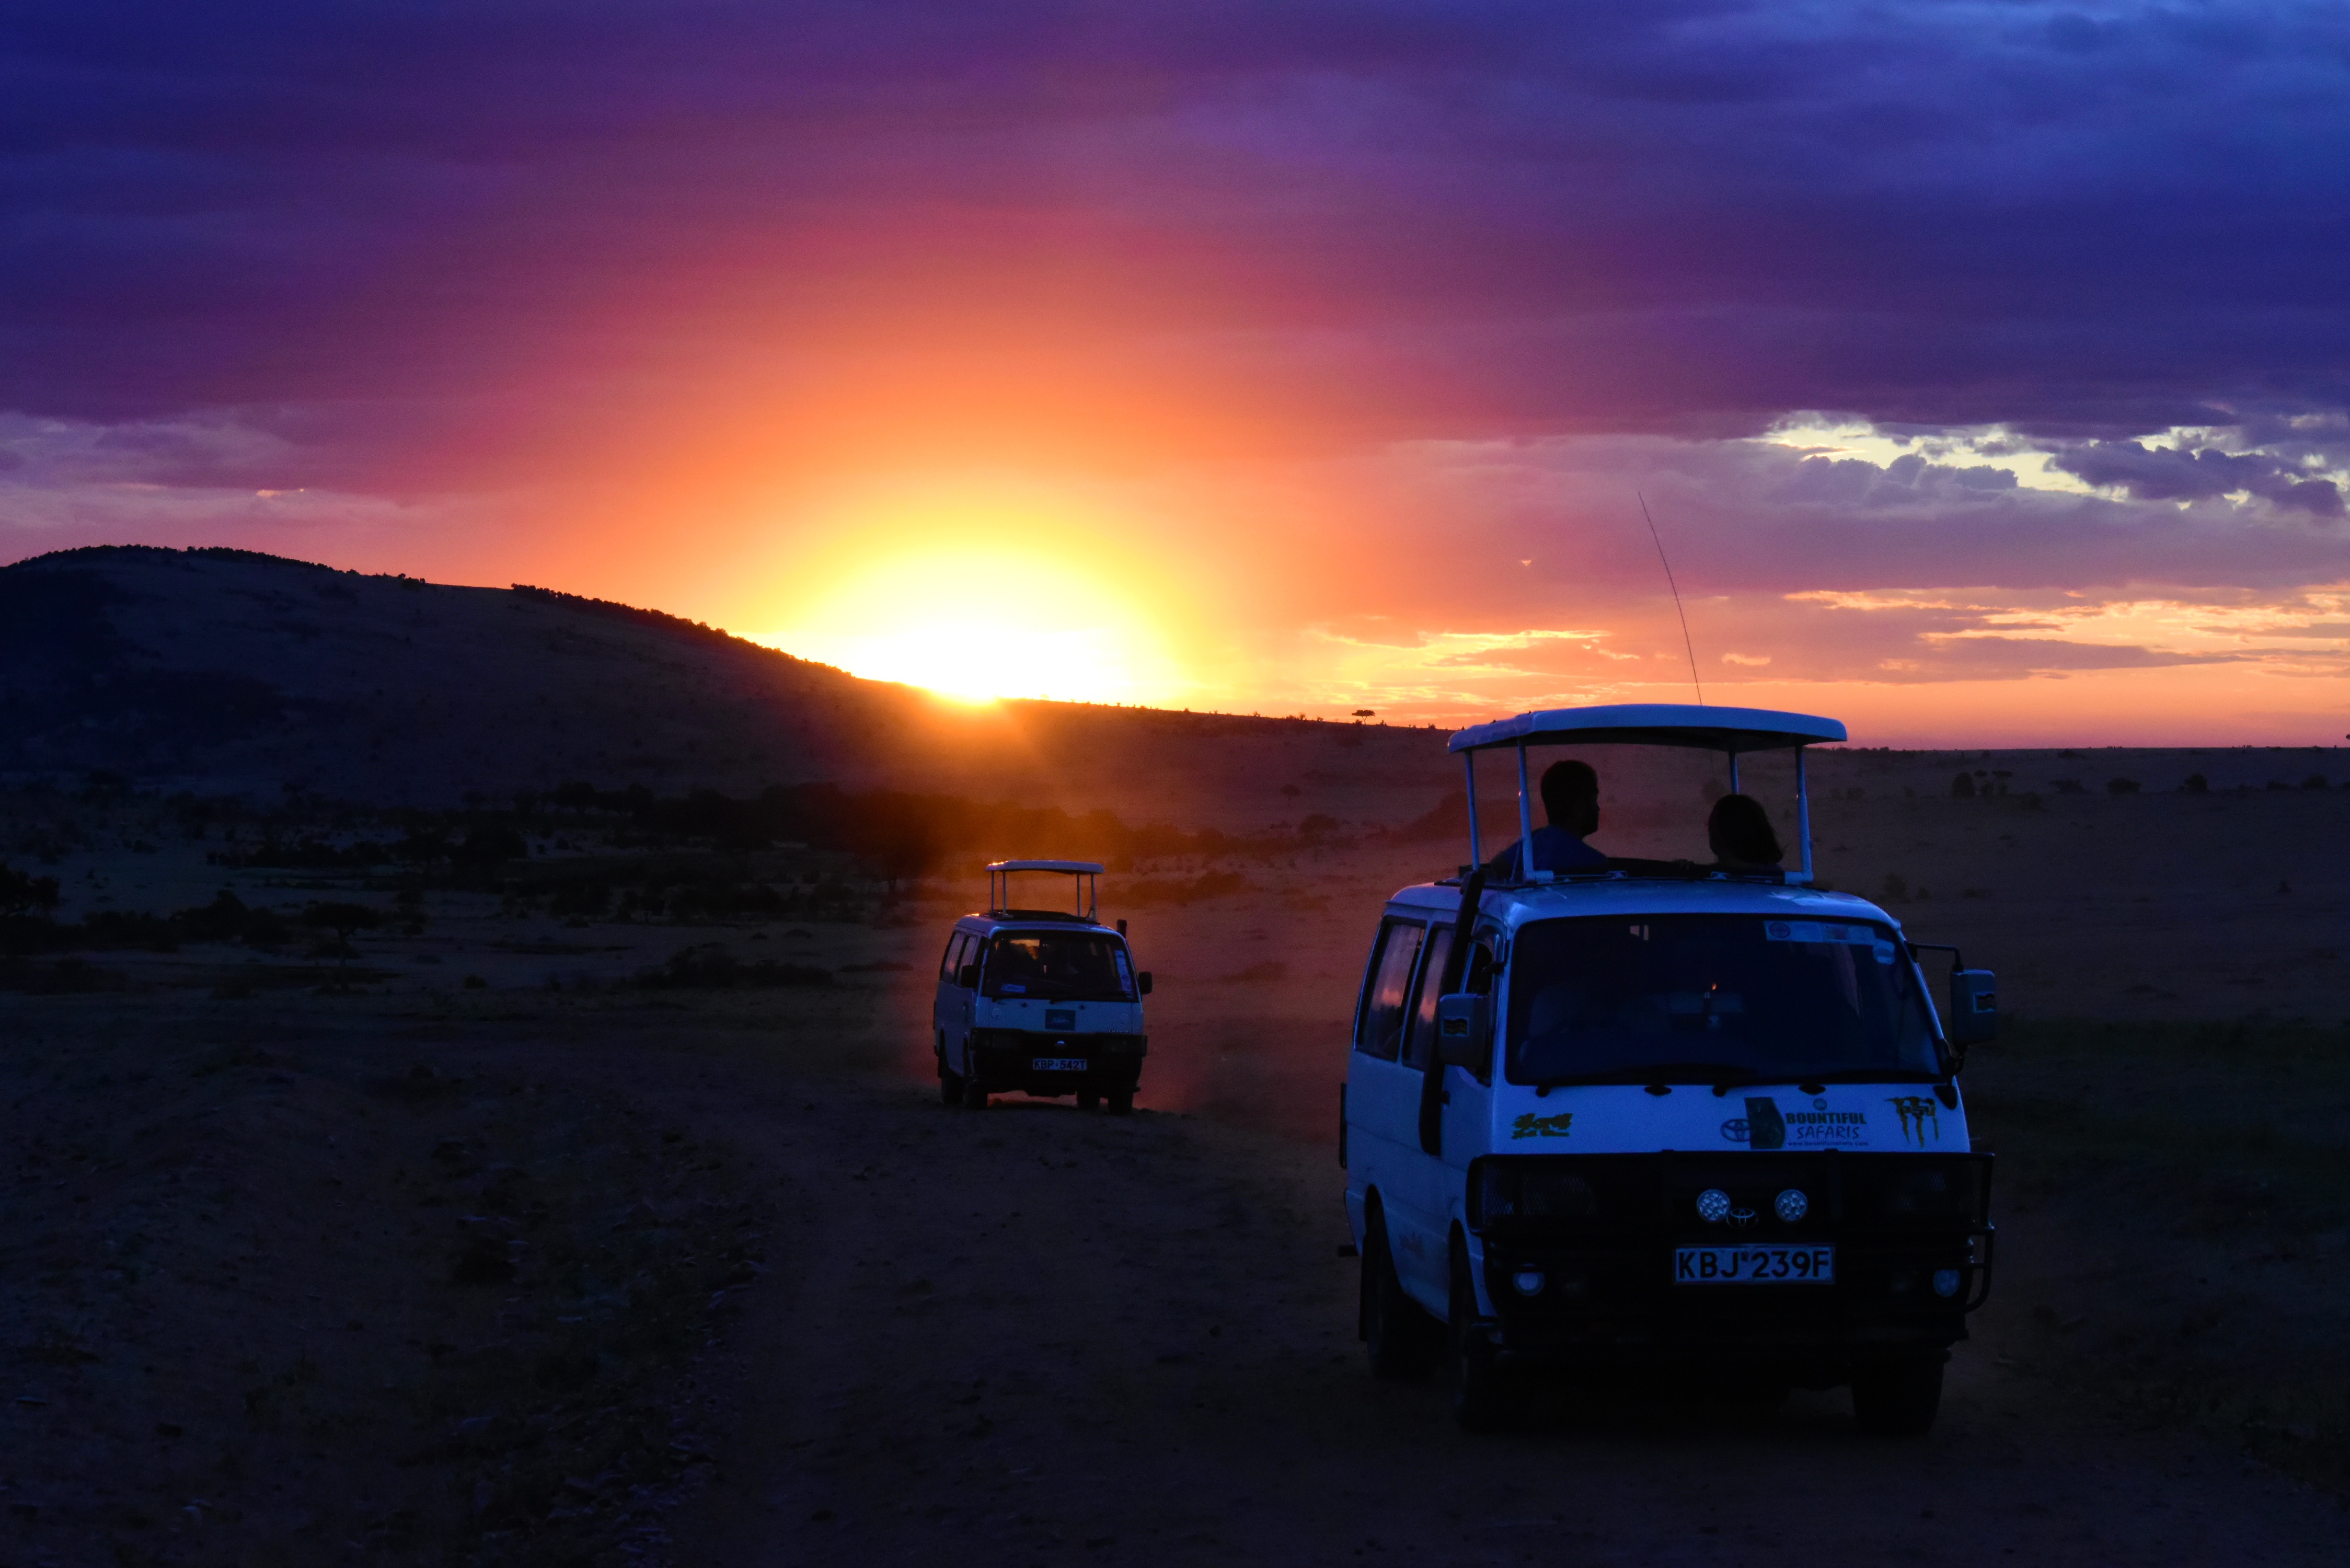
wilderness, mountain, sunrise, sunset, morning, dawn, travel, dusk, wildlife, wild, evening, vehicle, natural, africa, park, mammal, savanna, grassland, tanzania, safari, serengeti